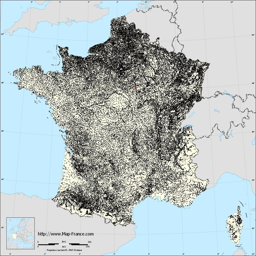
a city on the municipalities map